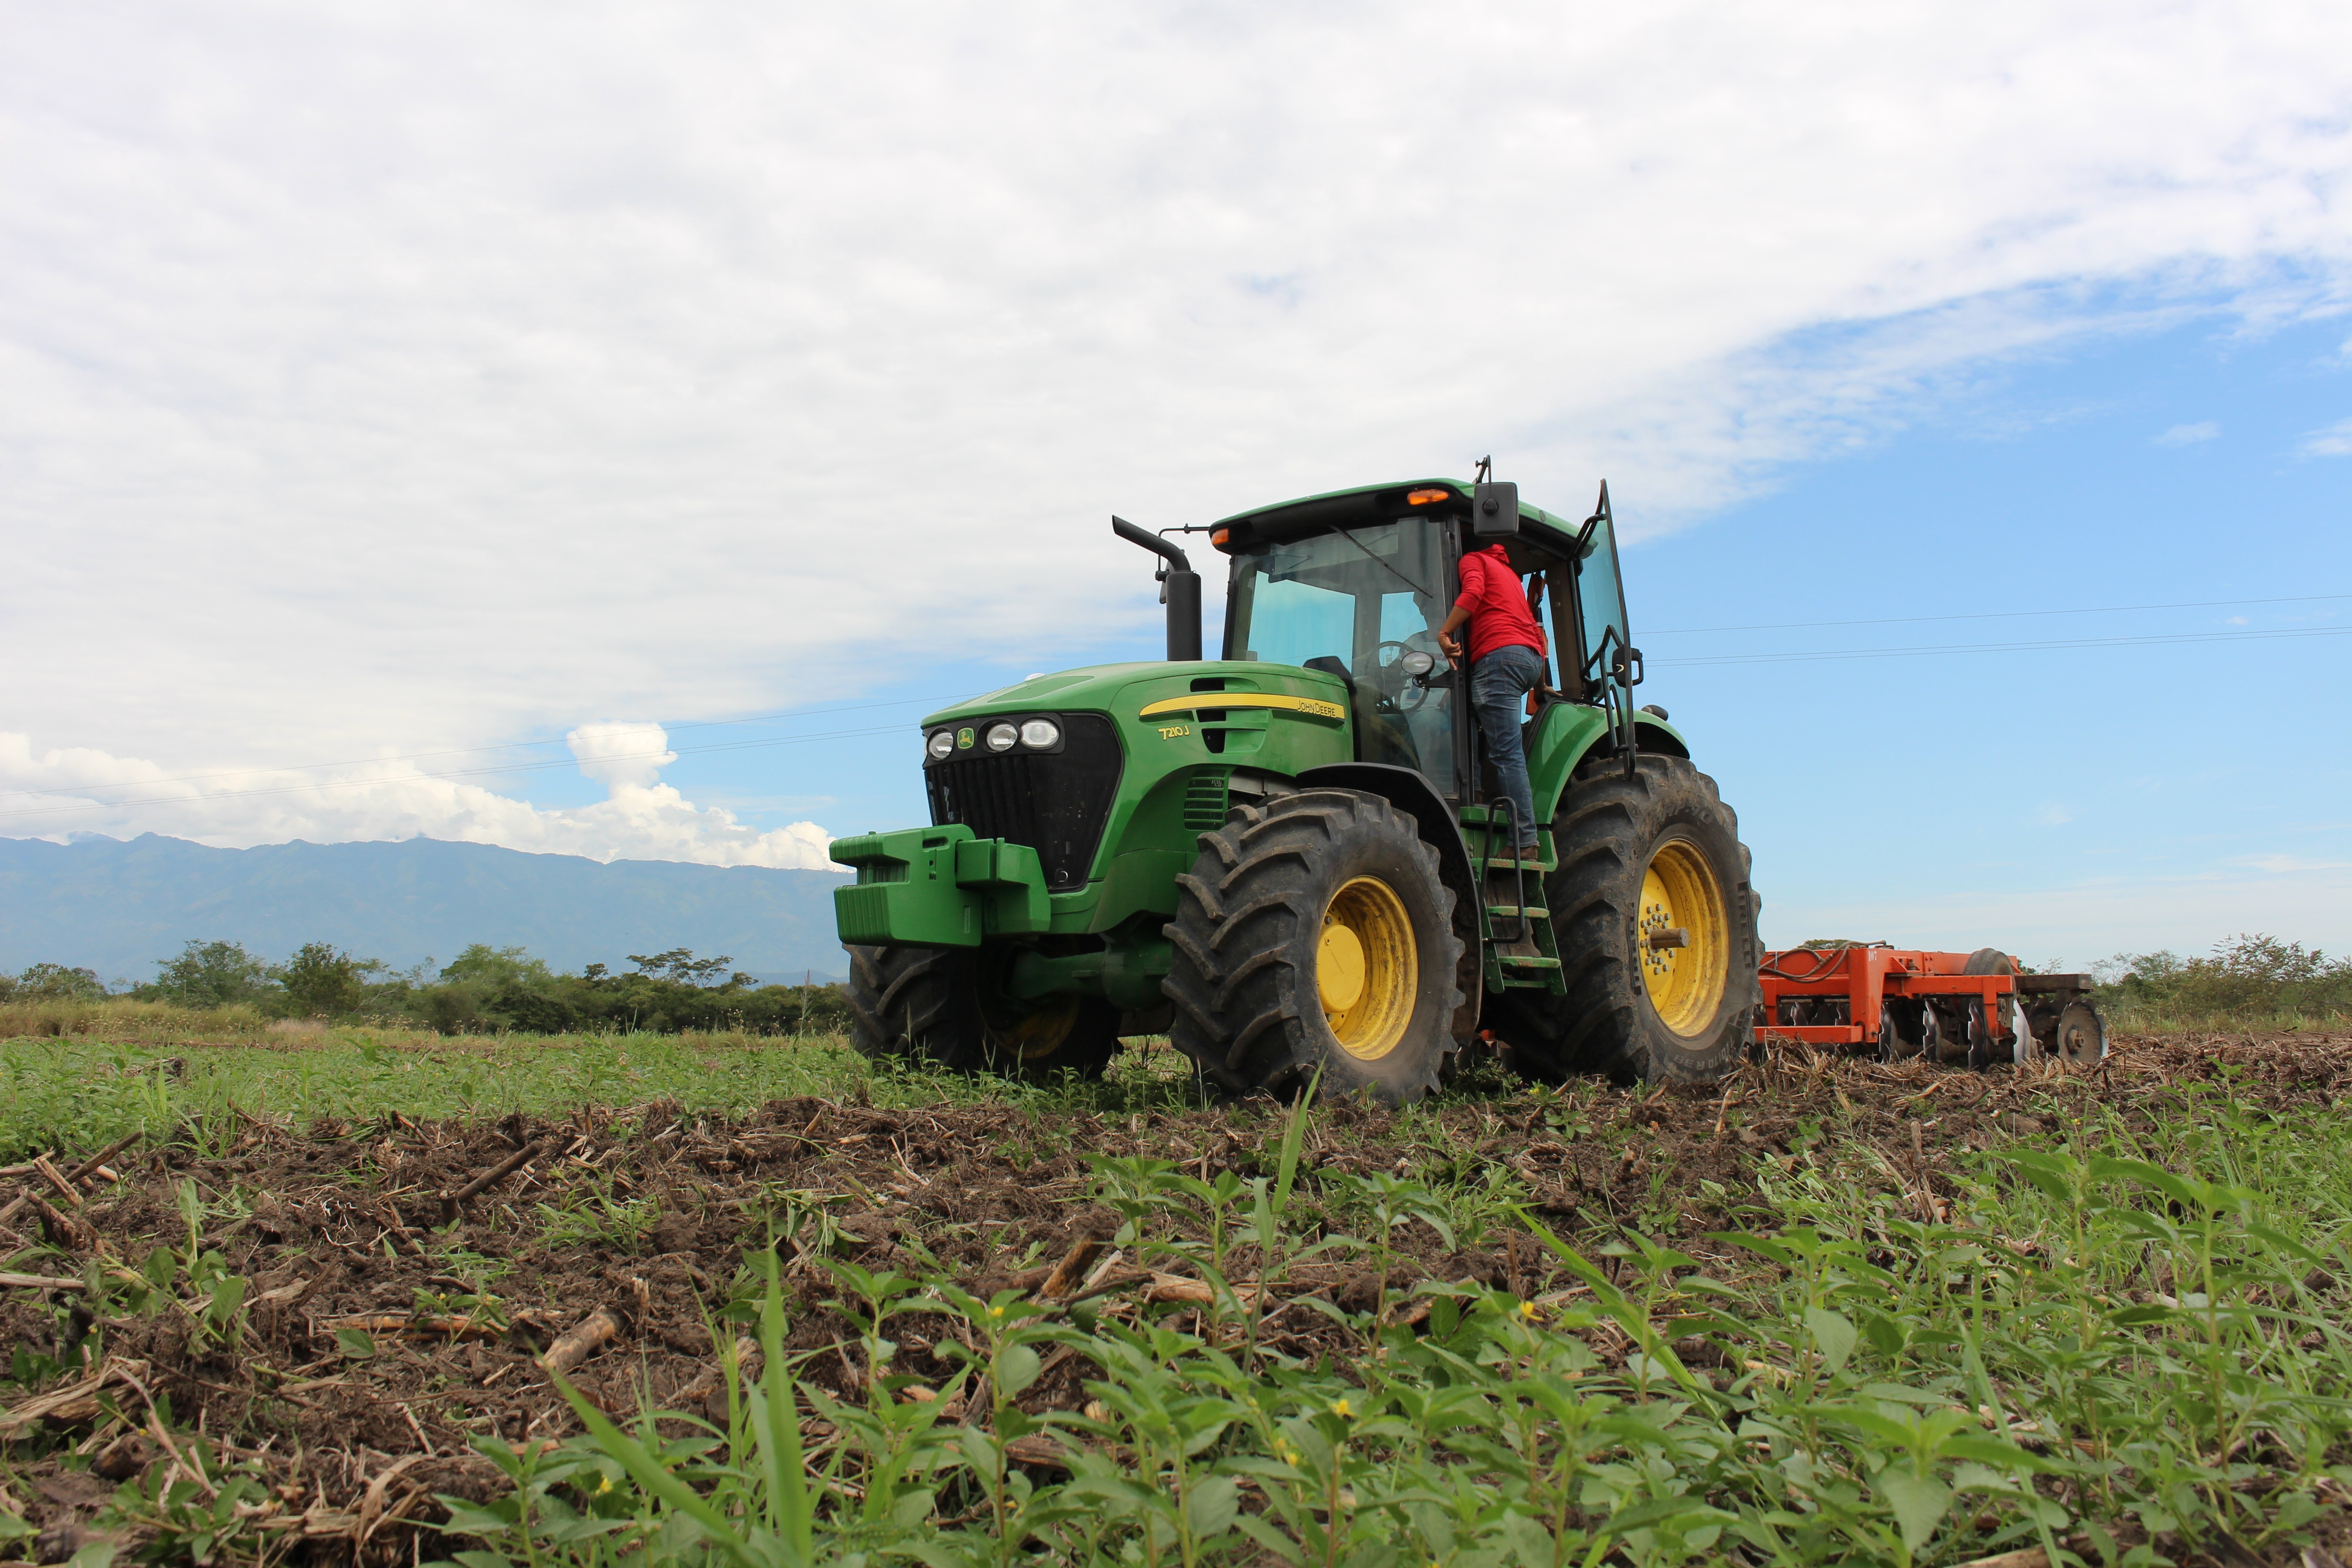
tractor, field, farm, prairie, vehicle, crop, soil, agriculture, plain, grassland, plough, colombia, harvester, rural area, agricultural machinery, grass family